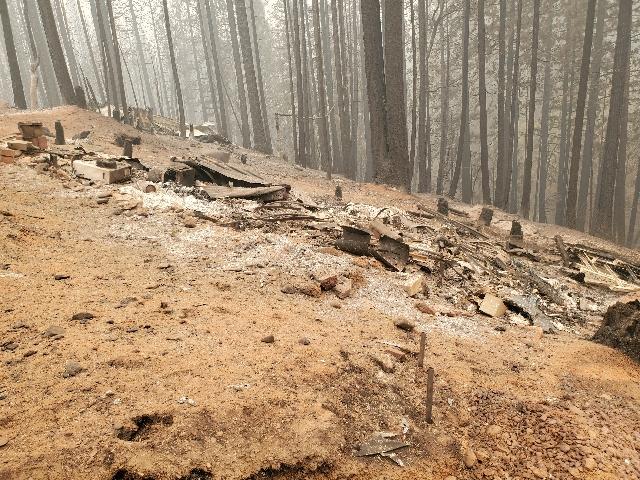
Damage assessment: destroyed